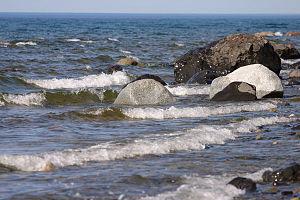
Le lac Iliamna est un lac d'Alaska, situé au sud-ouest de l'État, à l'extrémité nord de la péninsule d'Alaska entre Kvichak Bay et le golfe de Cook à environ 160 km à l'ouest de la localité de Seldovia. Il est le 8ᵉ plus grand lac des États-Unis et le plus grand d'Alaska avec une superficie de 2 622 km². Ses eaux se déversent dans la baie de Bristol grâce à la Kvichak.